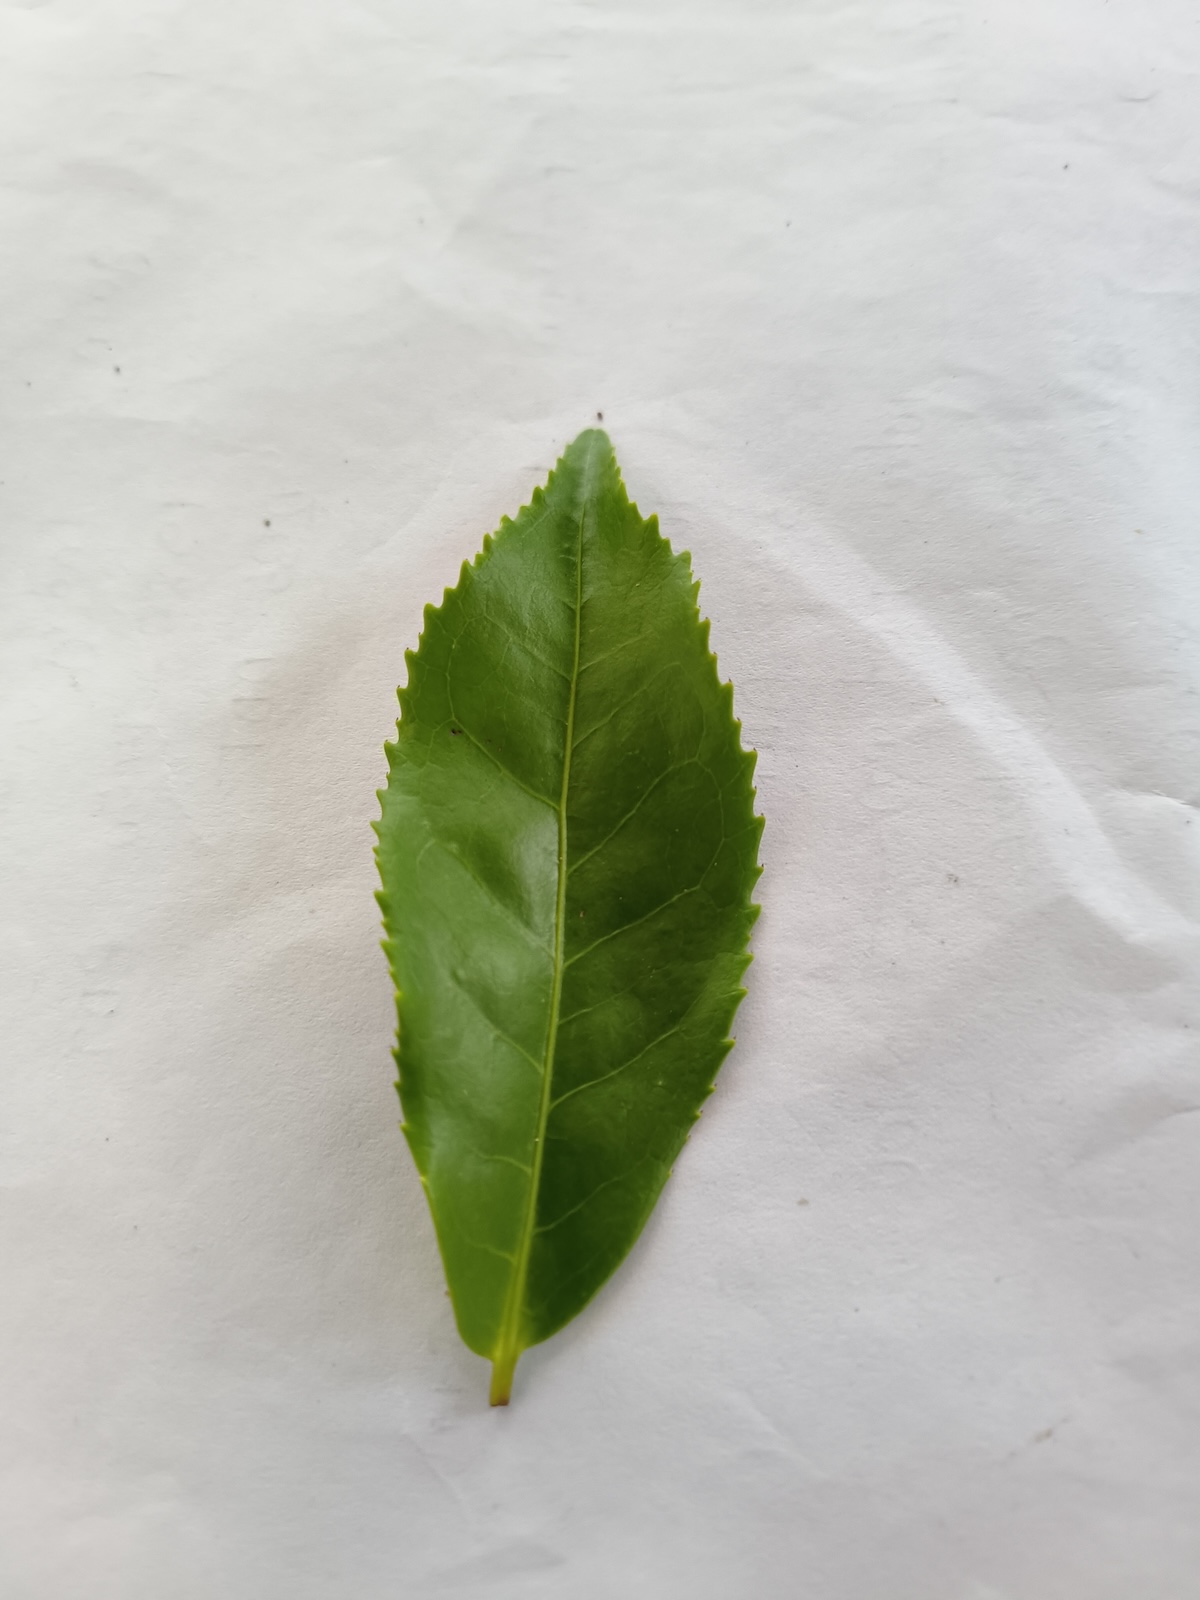
Label: Healthy leaf